The Major Lied 'Til Dawn

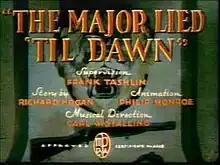

The Major Lied 'Til Dawn is a 1938 Warner Bros. "Merrie Melodies" cartoon directed by Frank Tashlin. The short was released on August 13, 1938.